Colette

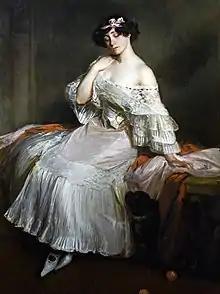
Portrait of Colette by Jacques-Émile Blanche, 1905, Museu Nacional d'Art de Catalunya

Colette and Willy separated in 1906, although their divorce was not final until 1910. Colette had no access to the sizable earnings of the Claudine books – the copyright belonged to Willy – and until 1912 she conducted a stage career in music halls across France, sometimes playing Claudine in sketches from her own novels, earning barely enough to survive and often hungry and ill. To make ends meet, she turned more seriously to journalism in the 1910s. Around this time she also became an avid amateur photographer. This period of her life is recalled in "La Vagabonde" (1910), which deals with women's independence in a male society, a theme to which she would regularly return in future works.